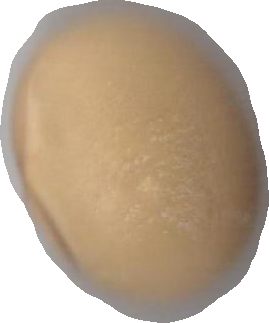
Variety: Grobogan